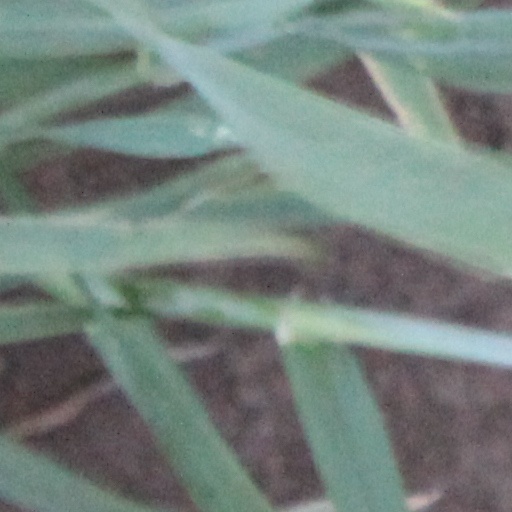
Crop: wheat